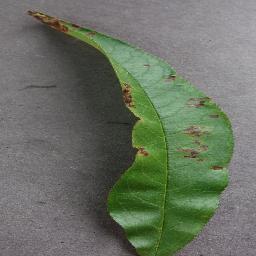
Label: Peach___Bacterial_spot